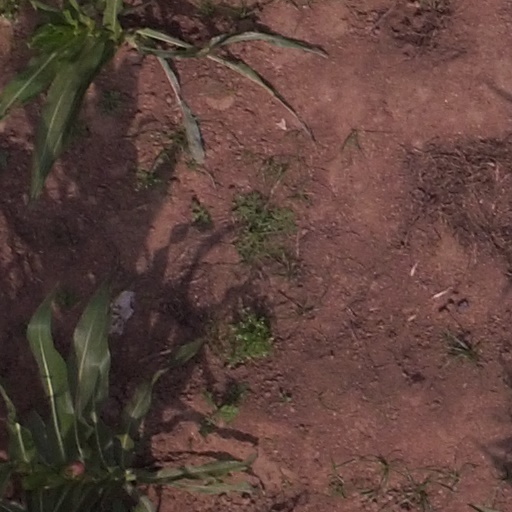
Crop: maize; corn